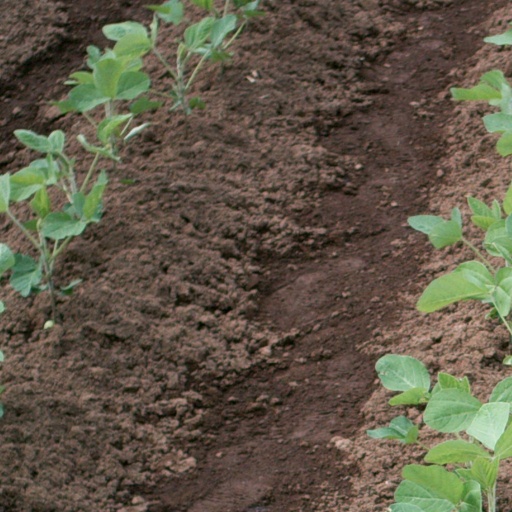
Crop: soybean